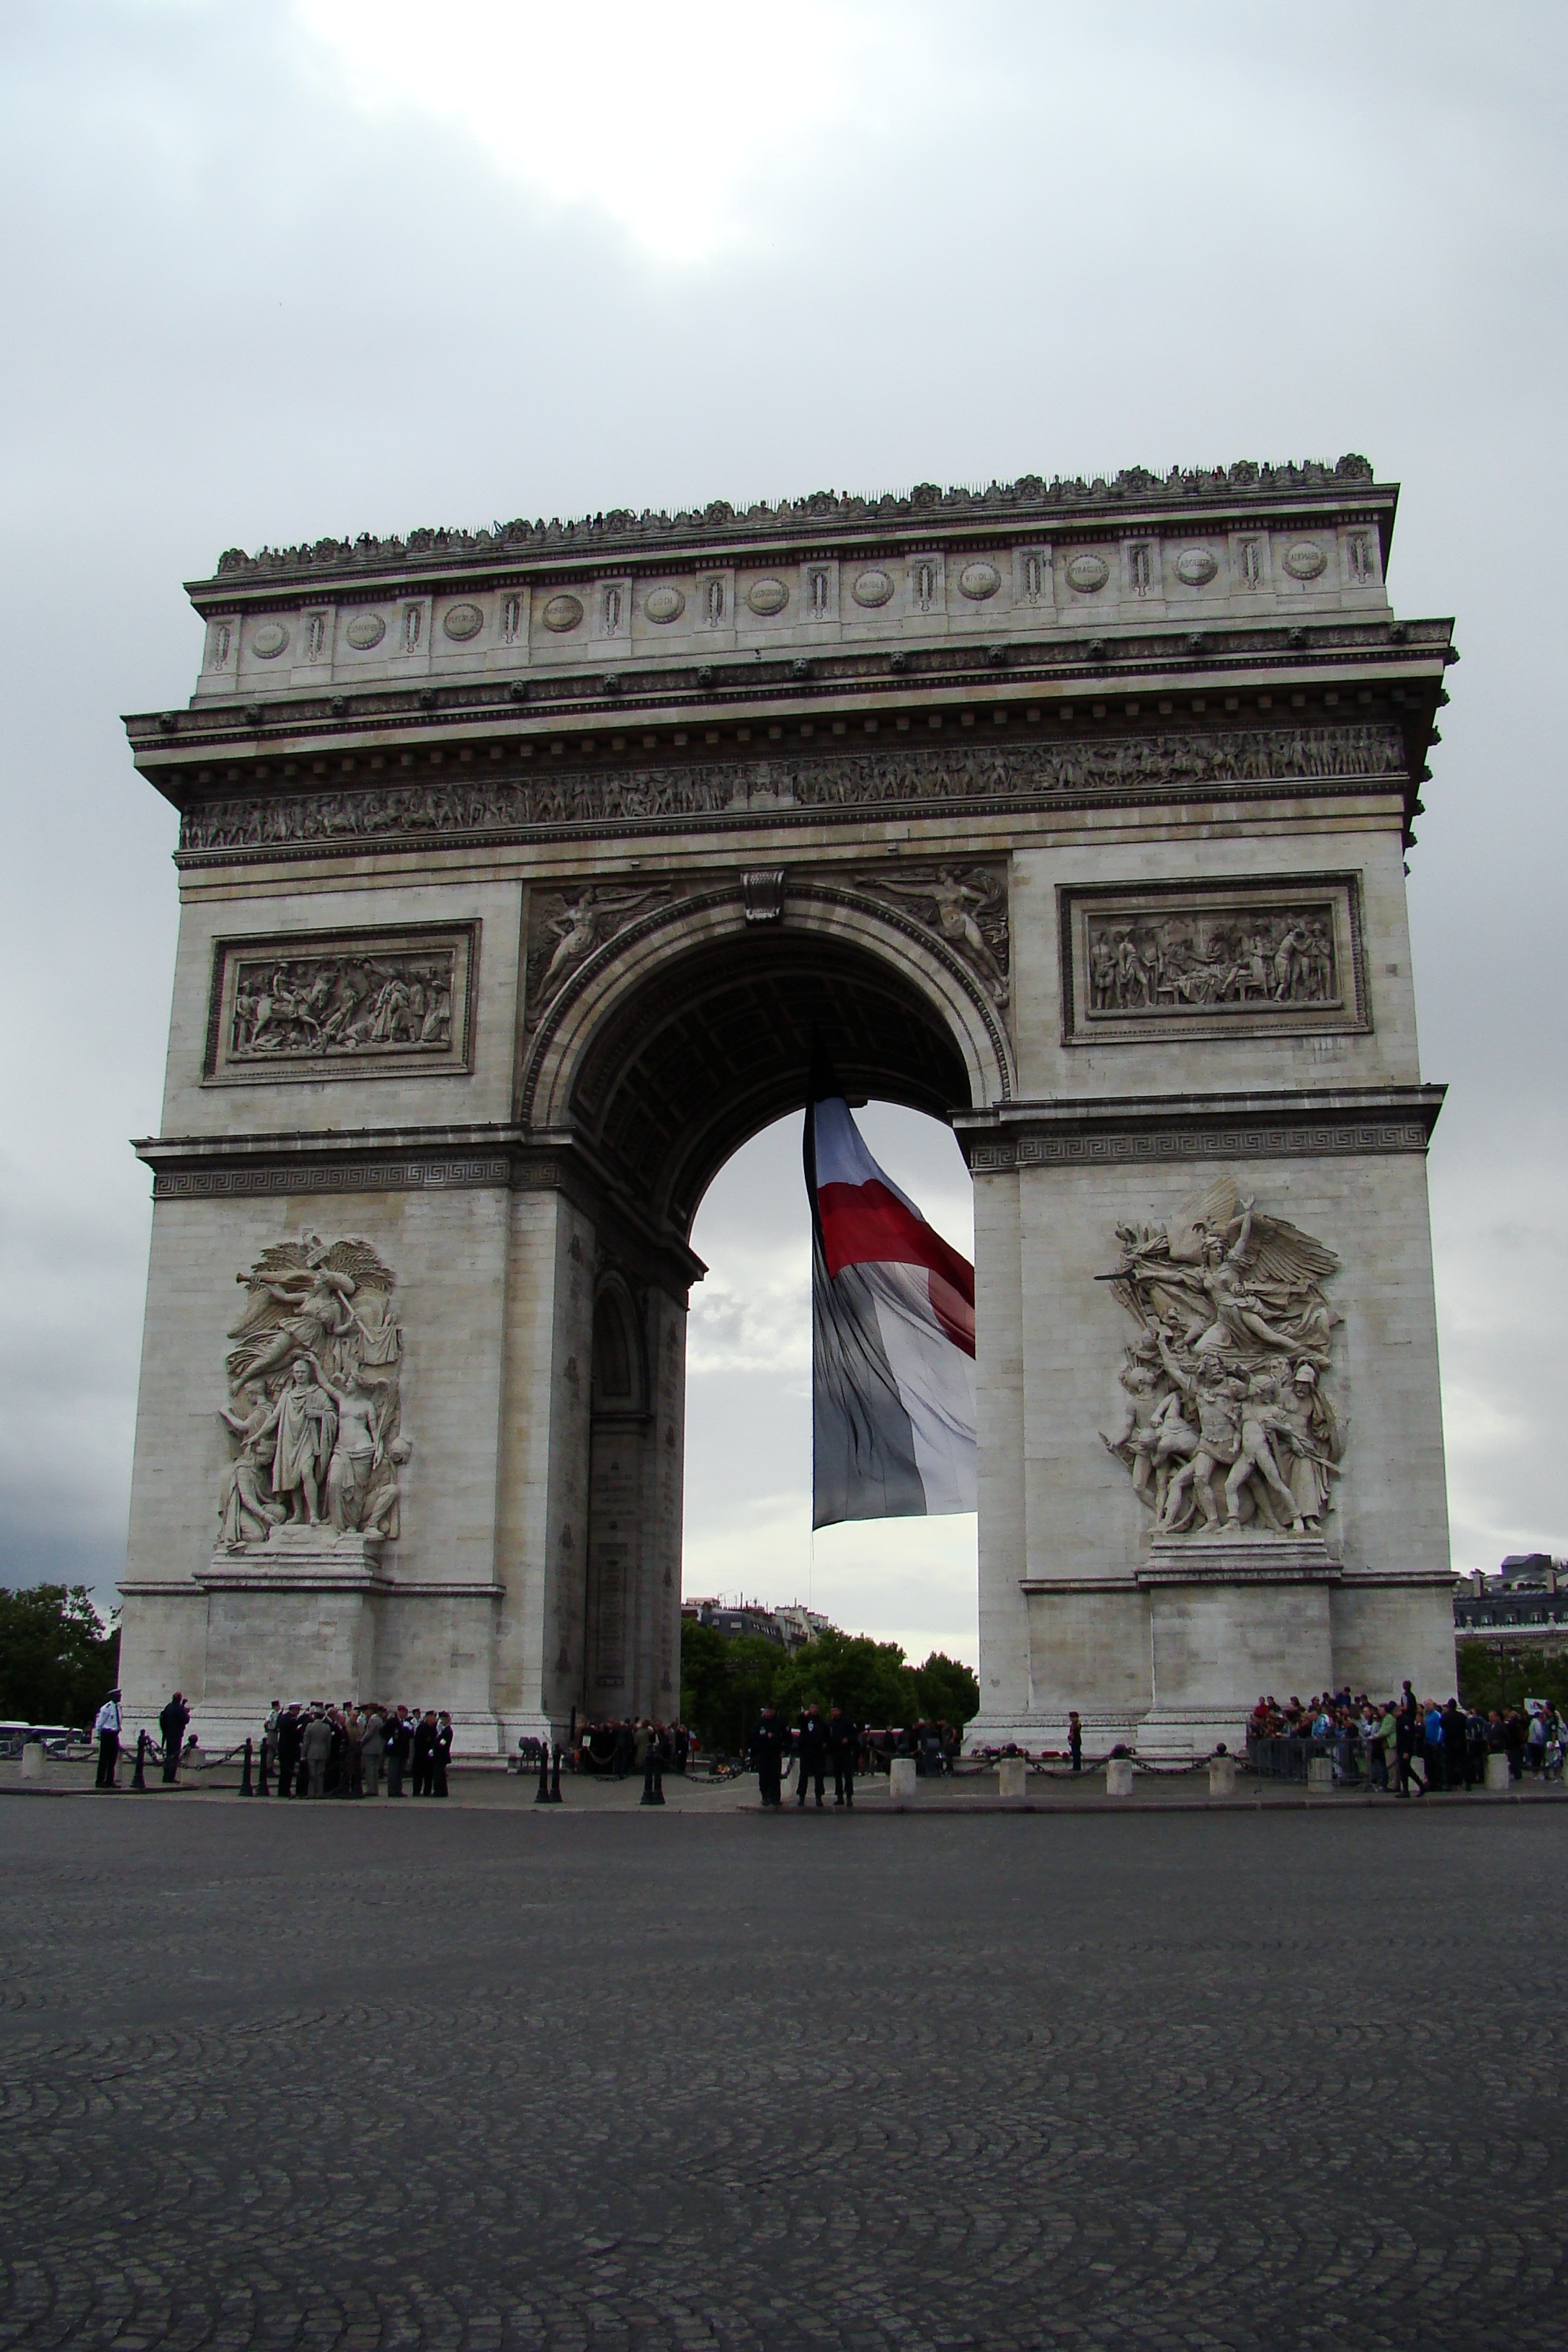
architecture, structure, building, city, paris, monument, france, arch, column, tower, landmark, facade, tourism, sculpture, memorial, tour, march, the centre of, triumphal arch, ancient history, ancient roman architecture, meeting place, the arc de triomphe, history of france, parades